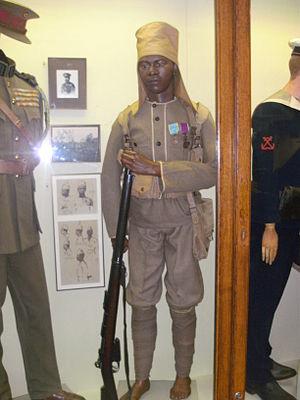
Uniforme d'un soldat de la Force publique en 1918
Les Campagnes d'Afrique de l'Est sont les opérations militaires de la Force publique du Congo belge en Afrique de l'Est pendant les Première et Seconde Guerres mondiales.